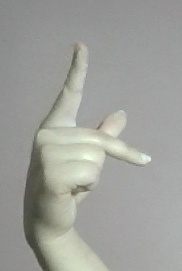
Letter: dha